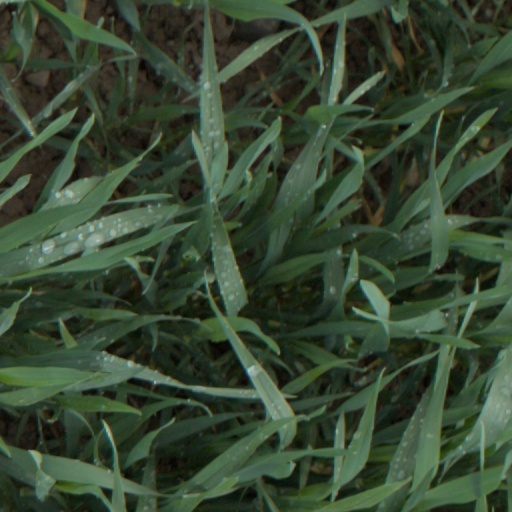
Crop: wheat